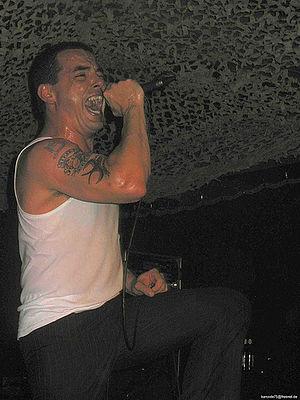
Mike McColgan est le leader du groupe de punk/oi! Street Dogs et ancien chanteur du groupe Dropkick Murphys.